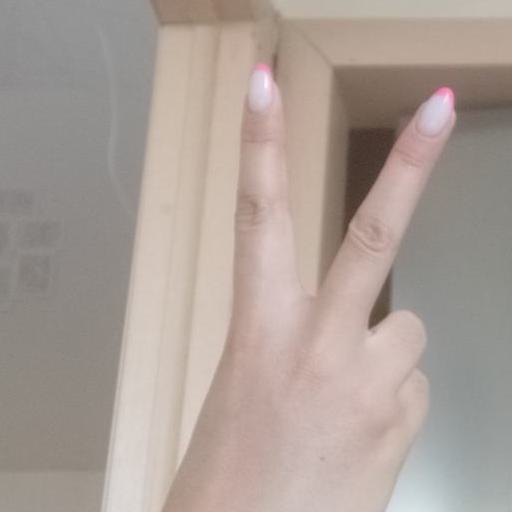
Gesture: peace_inverted